Filibus

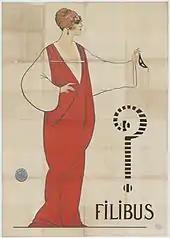
Filibus on a contemporary poster

"Filibus" was reviewed by the censorship department of the Italian Ministry of the Interior on 25 March 1915, and was first screened in Rome on 14 April of that year. Stefano Pittaluga, distributing the film on behalf of Corona, offered it both as a five-part serial and as a full-length feature. Early Italian reviews of the film were unfavorable; Monsù Travet, in the journal "Film", criticized "Filibus" for borrowing the plot point of the glove from "Fantômas", while G. Murè in "L'Alba Cinematografica" mocked the film's special effects, which he found childish. Early critics also reacted poorly to the plot as a whole, which they described as disjointed.